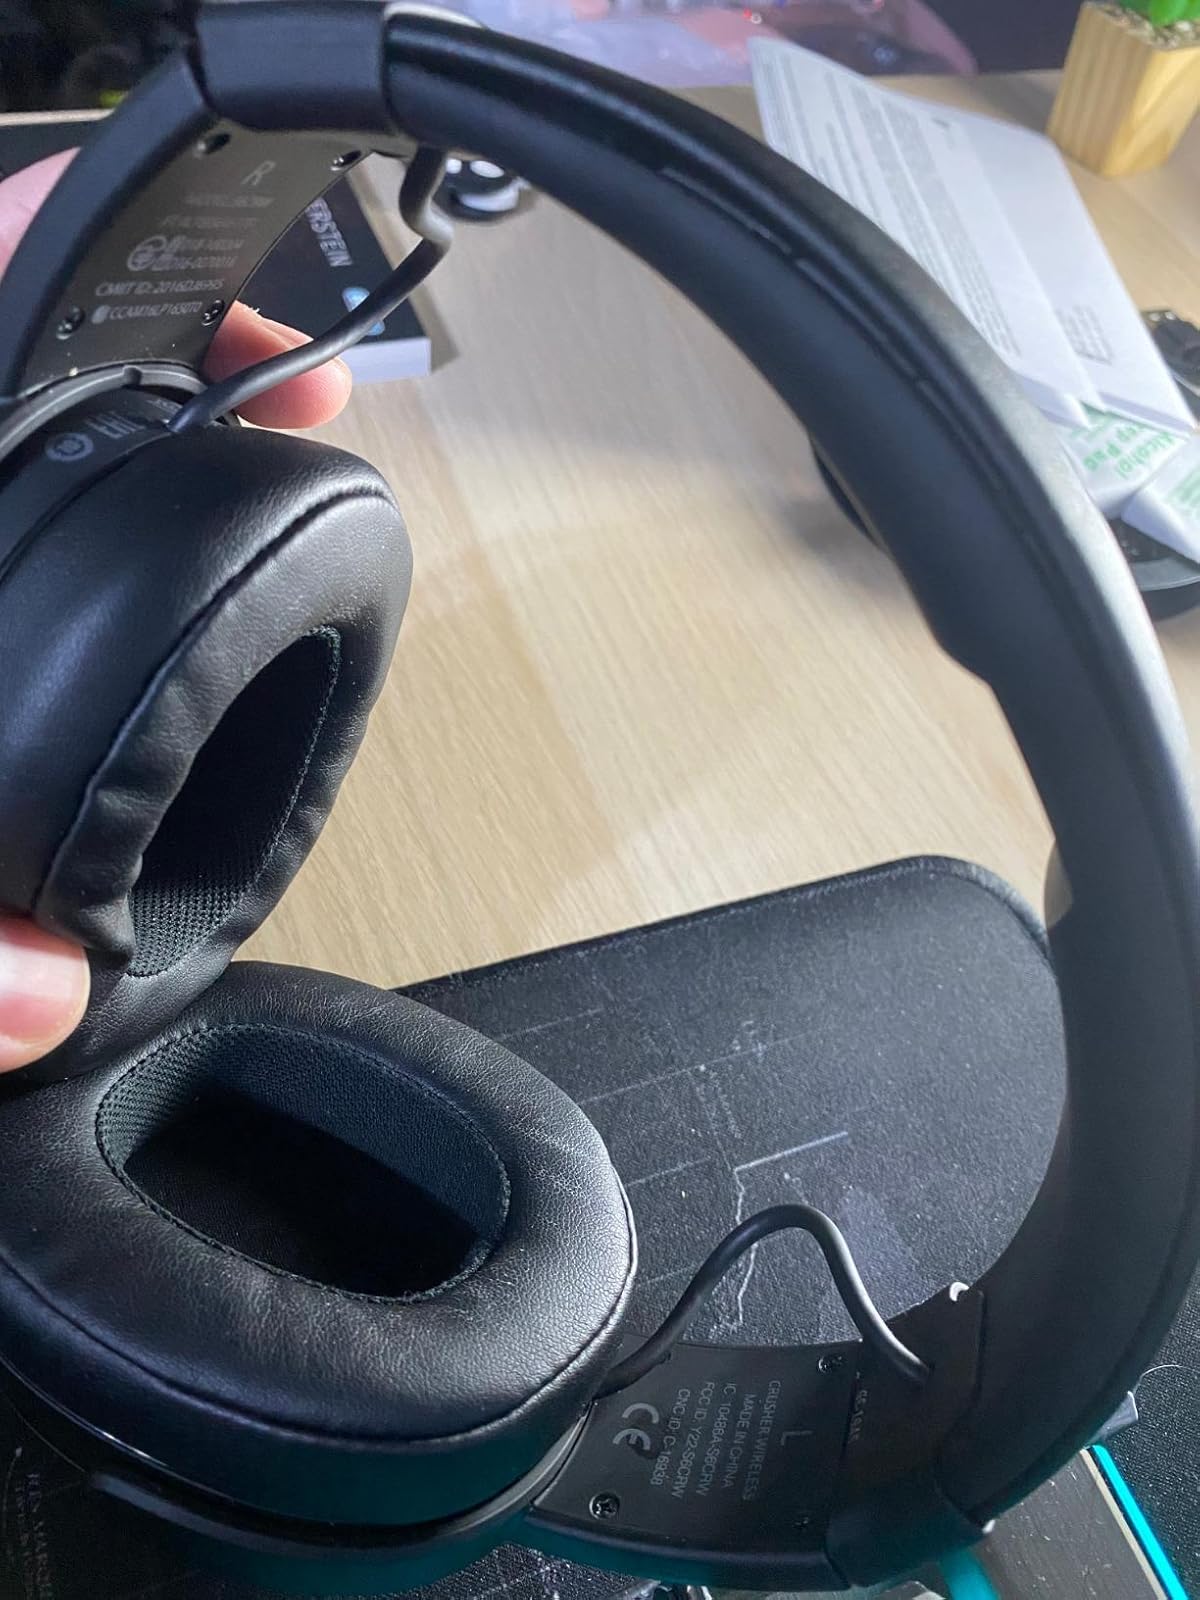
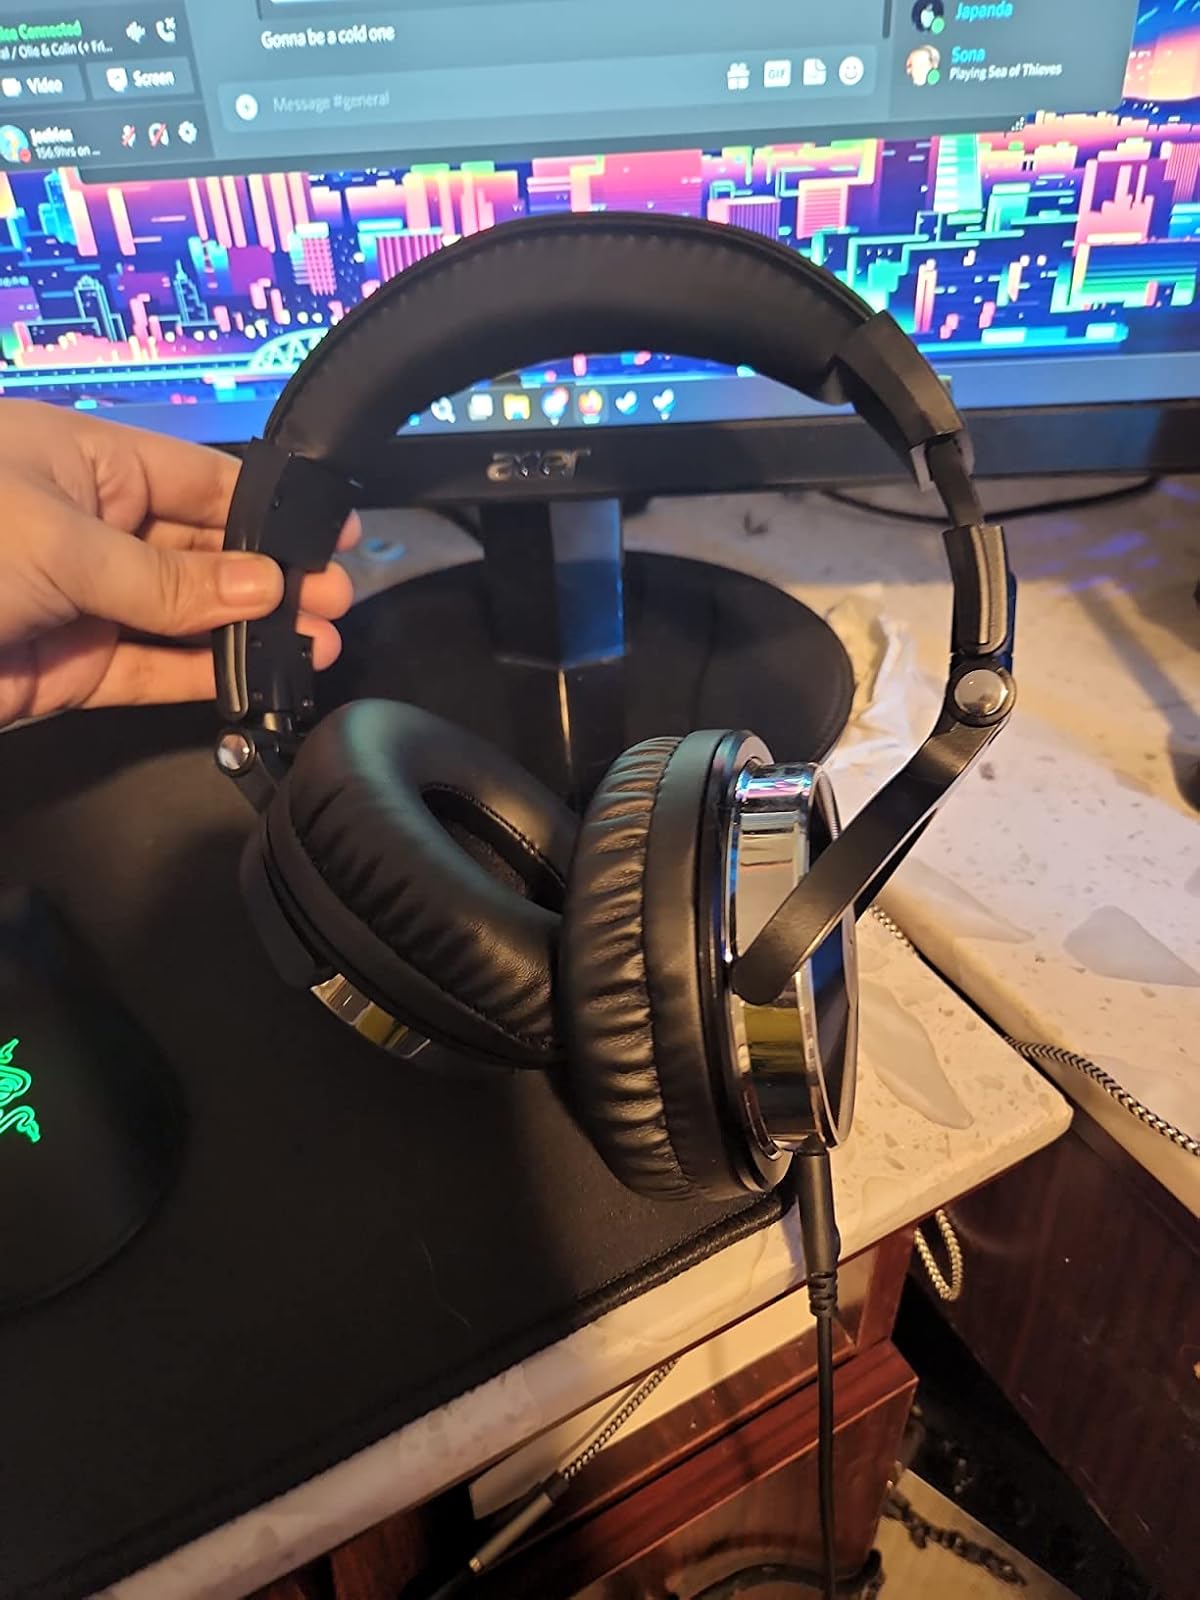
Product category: headphones
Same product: no